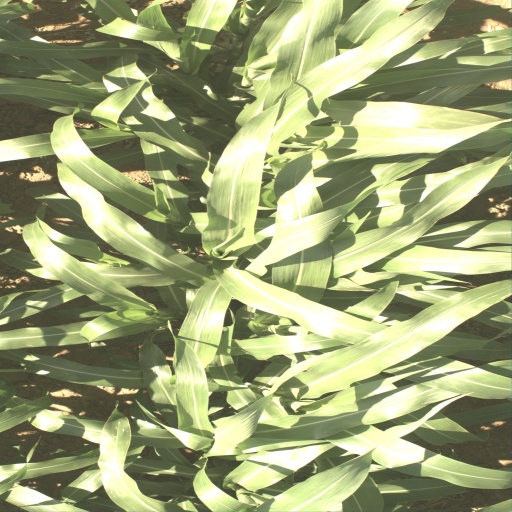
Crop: sorghum